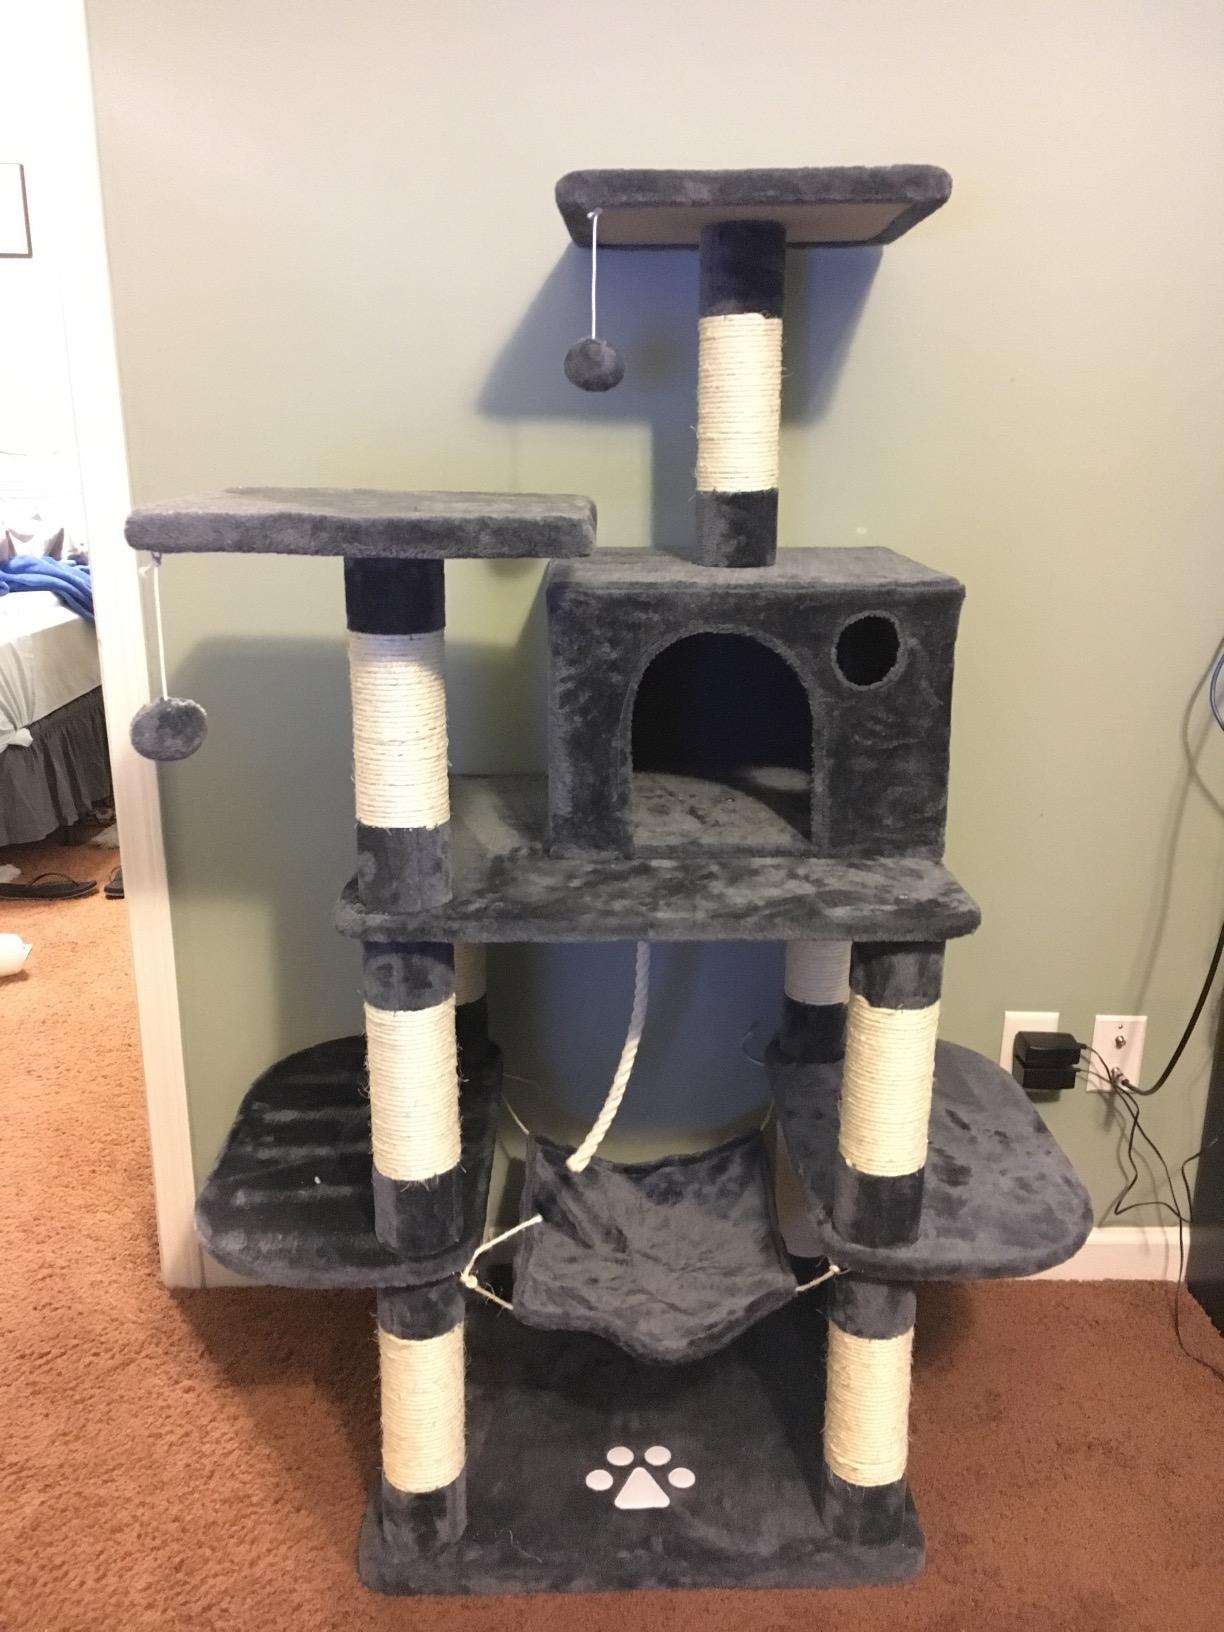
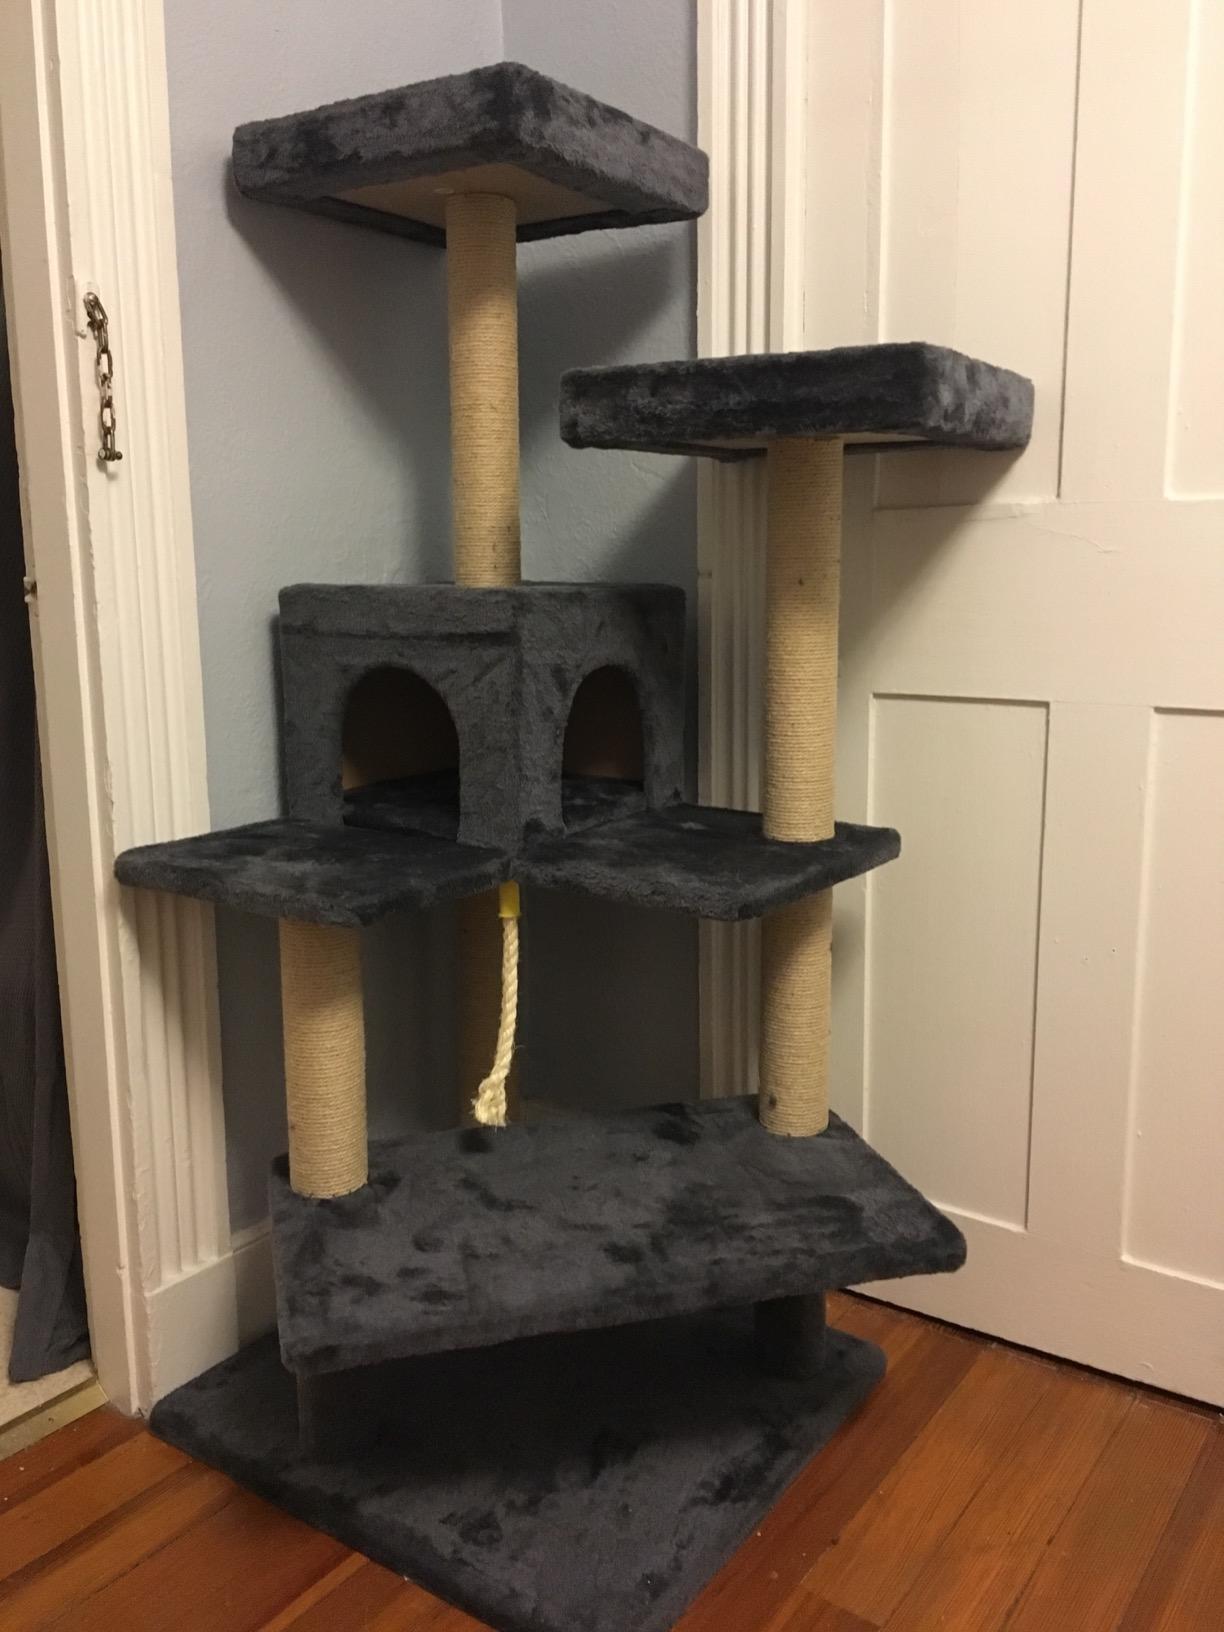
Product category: items_cat tree
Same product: no